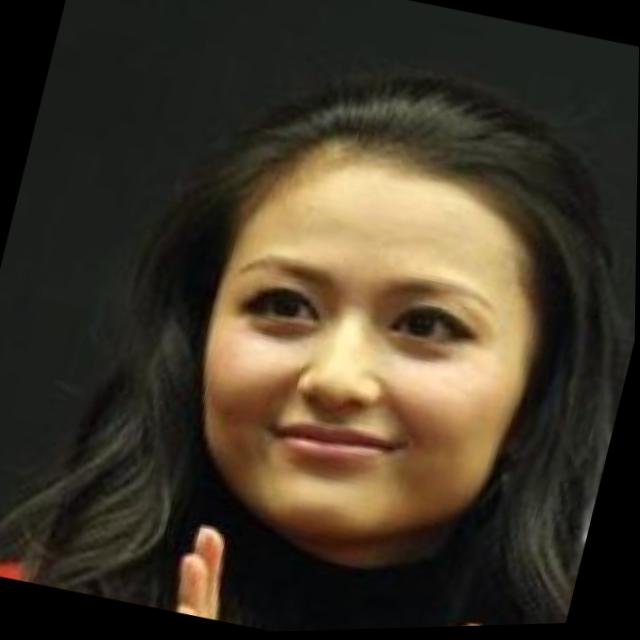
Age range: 21-44